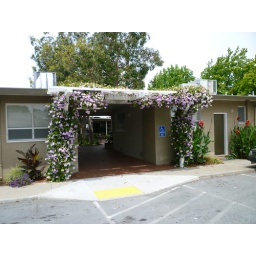
This canopy of flowers welcomes people into a medical office in San Carlos.